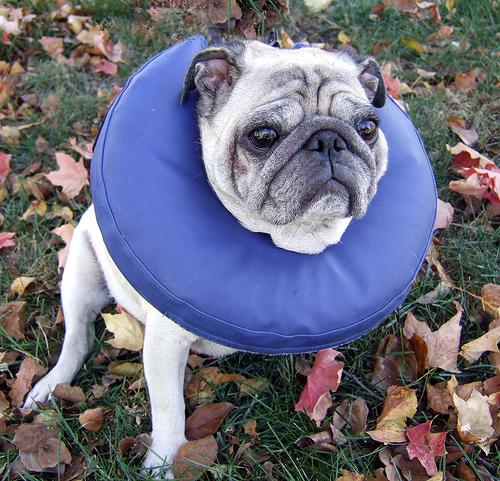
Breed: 798-n000130-pug